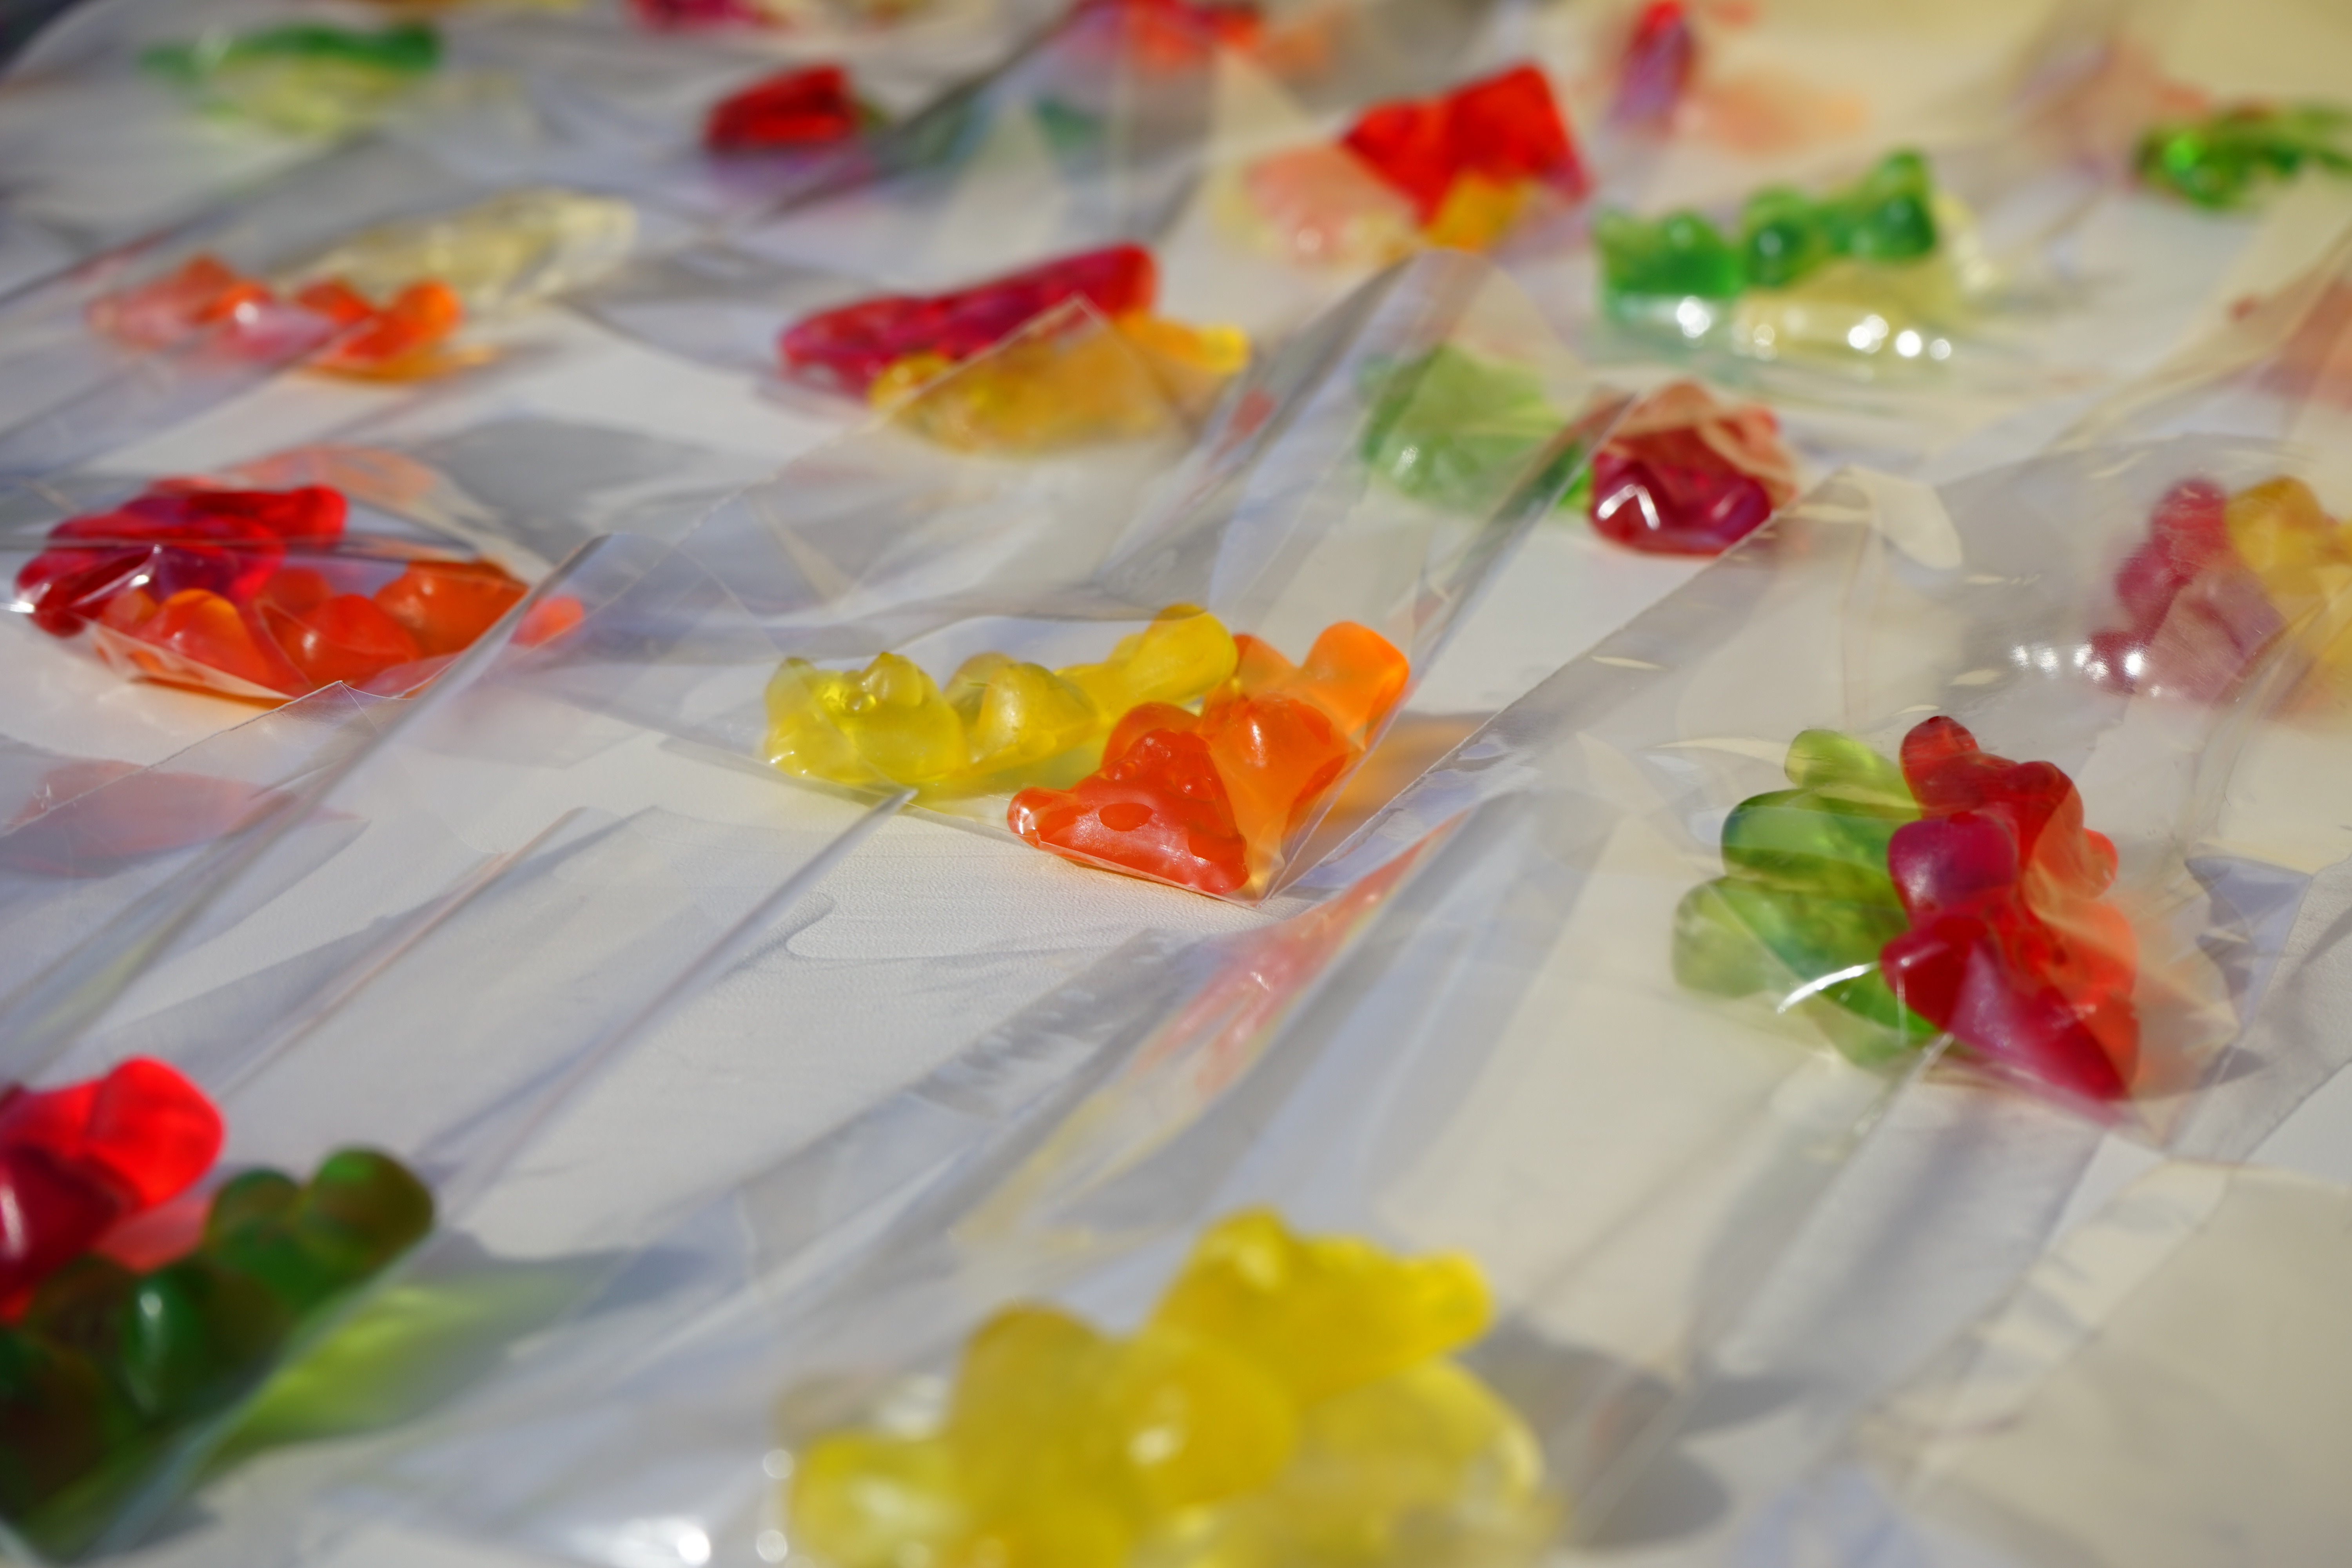
sweet, flower, petal, glass, bear, food, color, colorful, dessert, delicious, icing, bears, packed, sweetness, confectionery, nibble, gelatin, haribo, gummib rchen, mitbringsel, gummi bears, fruit gums, fruit jelly, cellophane, gummi candy, wine gum, gelatin dessert, sachets, gold bears